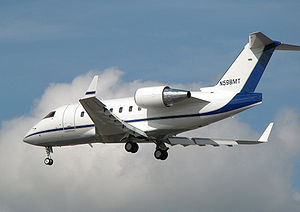
Bombardier CL-600 Challenger / Varianter
En Challenger 604 kort før landing
Bombardier Challenger 600 serien er en familie af jetdrevne forretningsfly. De blev først produceret af Canadair mens dette var et uafhængigt firma, og fra 1986 af Canadair som en division af Bombardier Aerospace. Inklusive Challenger 300 og Challenger 850 er der 1.600 Bombardier Challenger i tjeneste, og flåden har logget 7,3 millioner flyvetimer i løbet af over 4,3 millioner flyvninger.